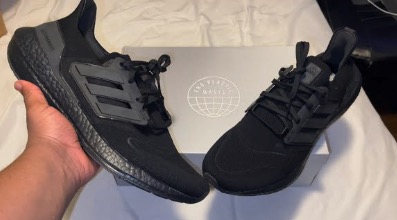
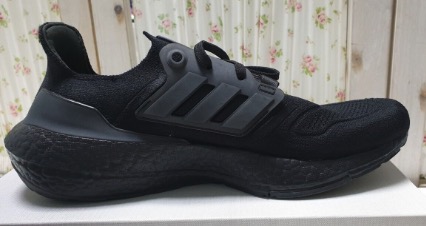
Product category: misc
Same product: yes